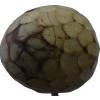
Label: cherimoya